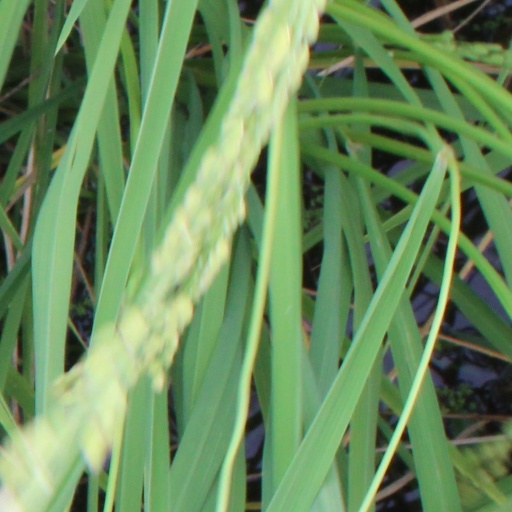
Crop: rice